NLEX Connector

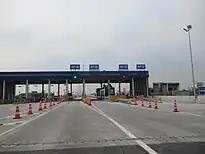
España Toll Plaza

There were several plans to make a highway connecting the North Luzon Expressway (NLEX) and South Luzon Expressway (SLEX) made before. As early as 1993, the Japan International Cooperation Agency (JICA) conducted a study on the proposed urban expressway system in Metro Manila, wherein both expressways were planned to be connected through various highways along the Radial Road 3, Circumferential Road 3, and Radial Road 9 alignments. The R-10A alignment that would connect C-3 to Tutuban through the Philippine National Railways right-of-way was also included in the plan.